Tatja Grimm's World

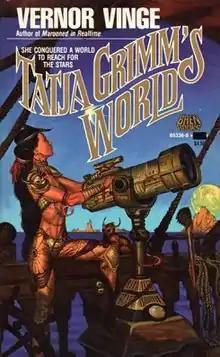
First edition

Tatja Grimm's World is a 1987 science fiction novel by American author Vernor Vinge.